Fast atom bombardment

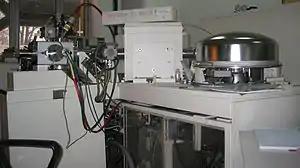
ThermoQuest AvantGarde MS with quadrupole detector and FAB/EI source.

The first example of the practical application of this FAB was the elucidation of the amino acid sequence of the oligopeptide efrapeptin D. This contained a variety of very unusual amino acid residues. The sequence was shown to be: N-acetyl-L-pip-AIB-L-pip-AIB-AIB-L-leu-beta-ala-gly-AIB-AIB-L-pip-AIB-gly-L-leu-L-iva-AIB-X. PIP = pipecolic acid, AIB = alpha-amino-isobutyric acid, leu = leucine, iva = isovaline, gly = glycine. This is a potent inhibitor of mitochondrial ATPase activity. Another application of FAB includes its original use for the analysis of condensed-phase samples. FAB can be use for measurements of the molecular weight of samples below 5000 Da, as well as their structural characteristics. FAB can be paired with various mass spectrometers for data analysis, such as with a quadrupole mass analyzer, liquid chromatography–mass spectrometry, and more.